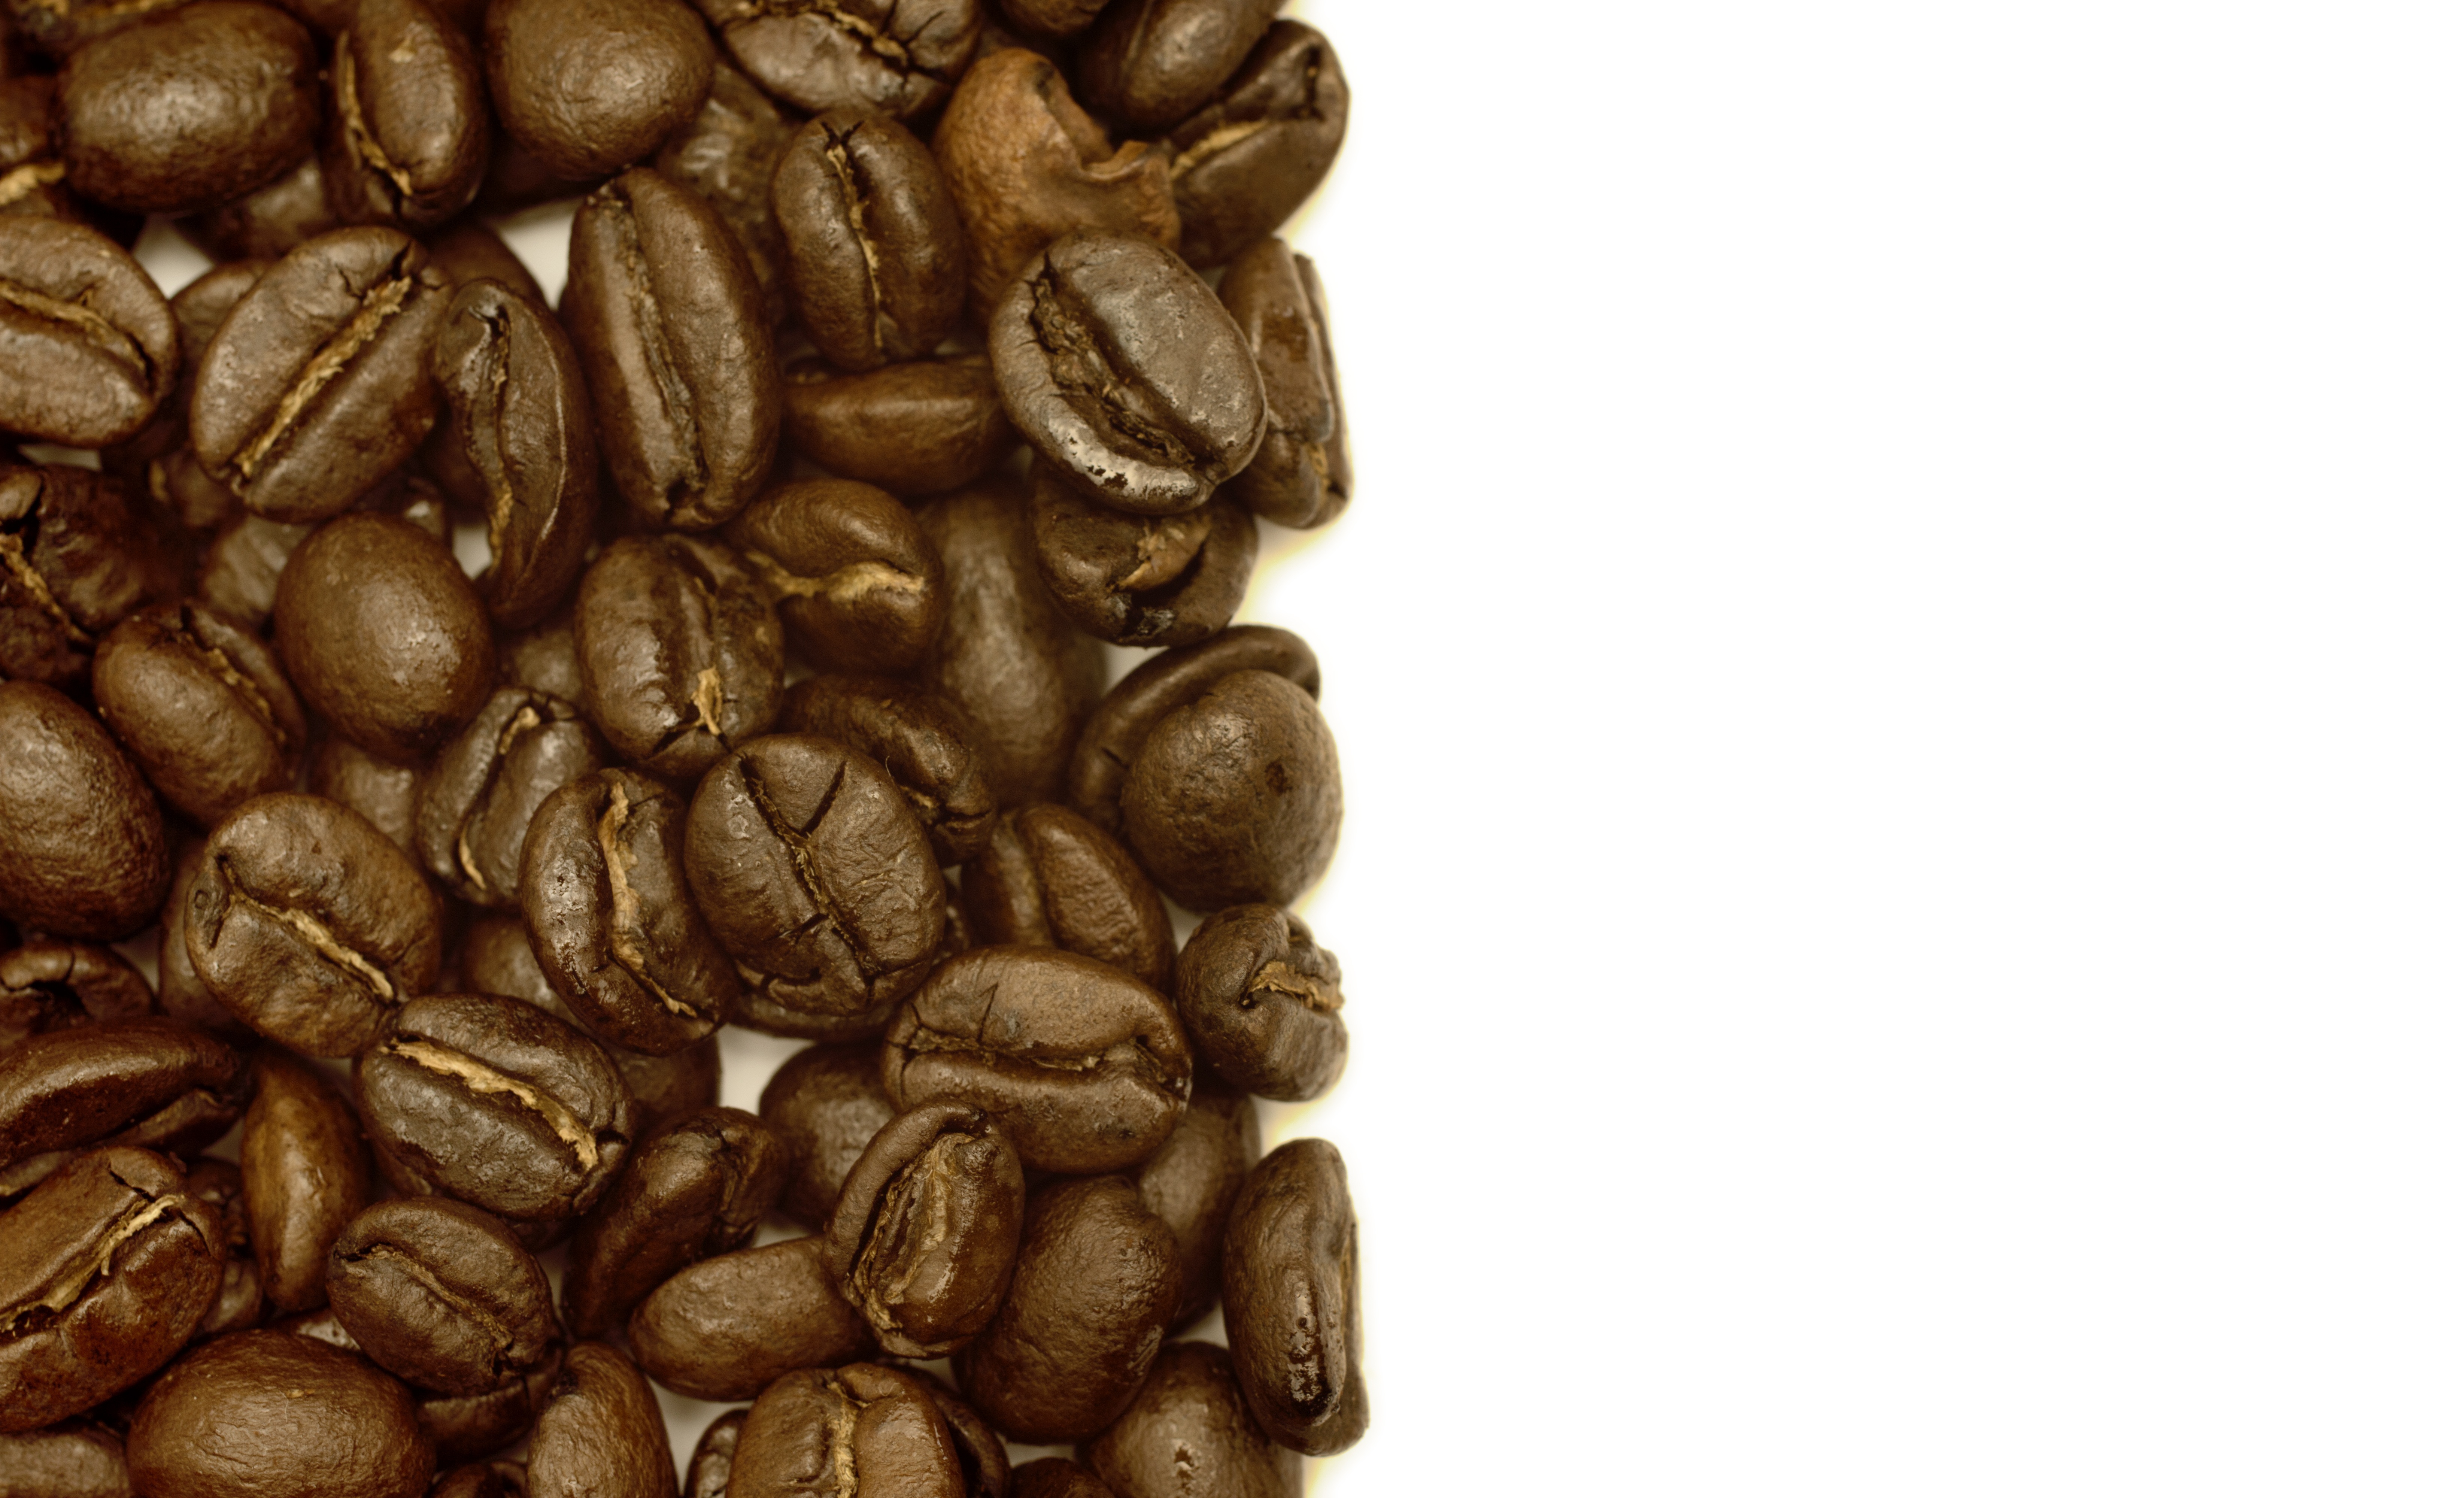
cafe, coffee, food, produce, brown, drink, caffeine, beans, flavor, roasted, sunflower seed